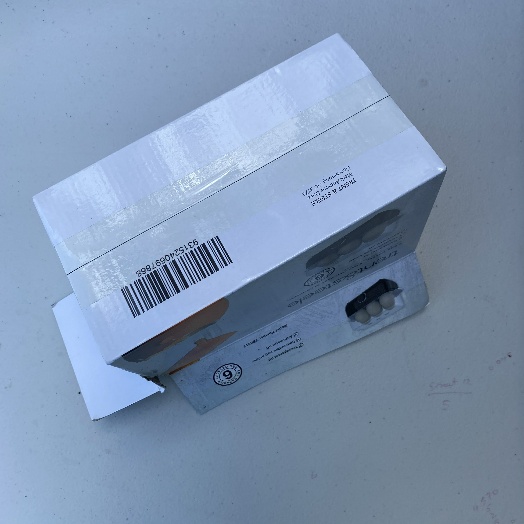
Label: Cardboard